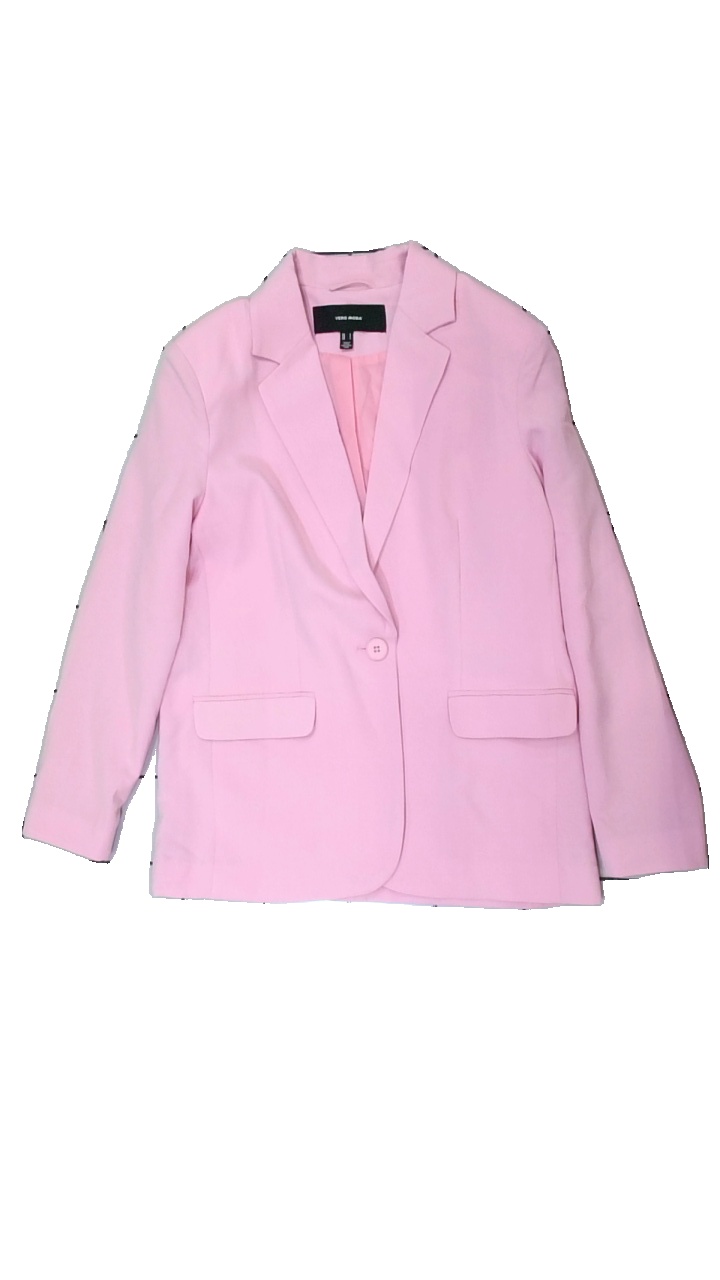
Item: Blazer (Ladies)
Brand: Vero Moda
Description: rosa kavaj
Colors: Pink
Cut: Regular
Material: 73% polyester27% cotton
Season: All
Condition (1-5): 5
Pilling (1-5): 5
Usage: Reuse
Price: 100-150